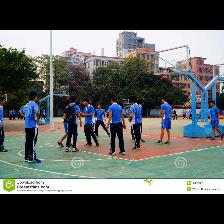
Label: Human